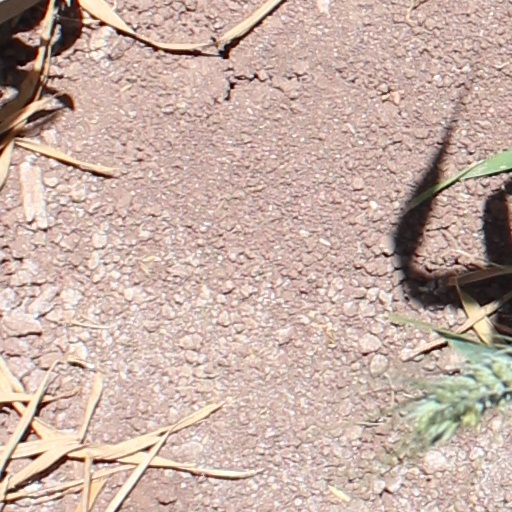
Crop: wheat